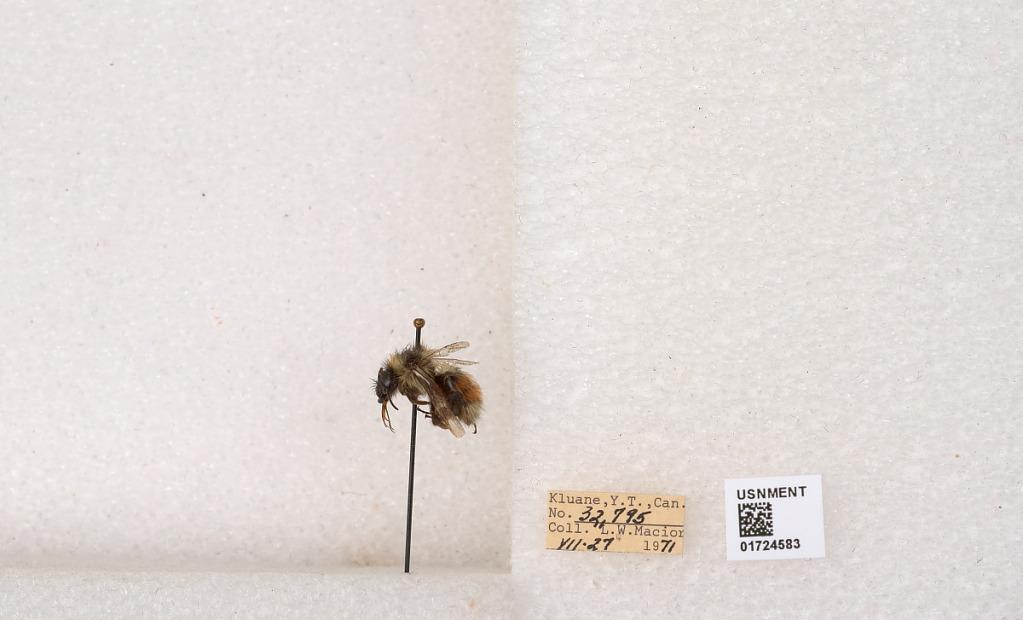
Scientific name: Bombus (Pyrobombus) sylvicola Kirby
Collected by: L. Macior
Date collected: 1971-7-27
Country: Canada
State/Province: Yukon Territory
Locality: Kluane National Park and Reserve
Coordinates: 60.7493, -139.504